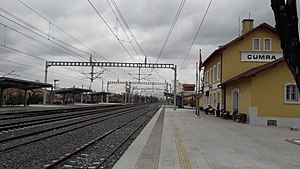
Çumra
Çumra railway station
Çumra er en by og et distrikt i provinsen Konya i det Centrale Anatolien, Tyrkiet. Ifølge en folketælling fra 2000 er populationen i distriktet på 104.576 af hvilke 42.308 bor i byen Çumra.